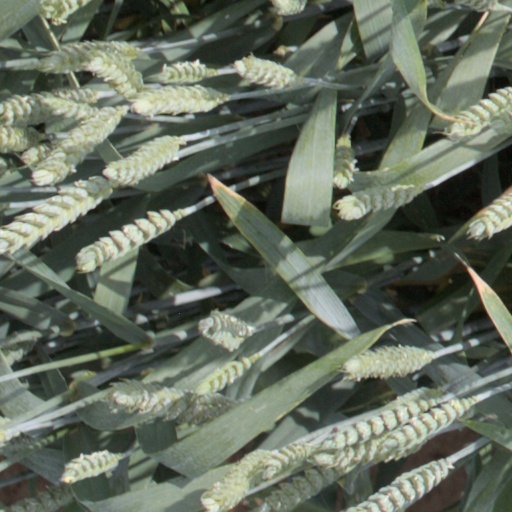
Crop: wheat